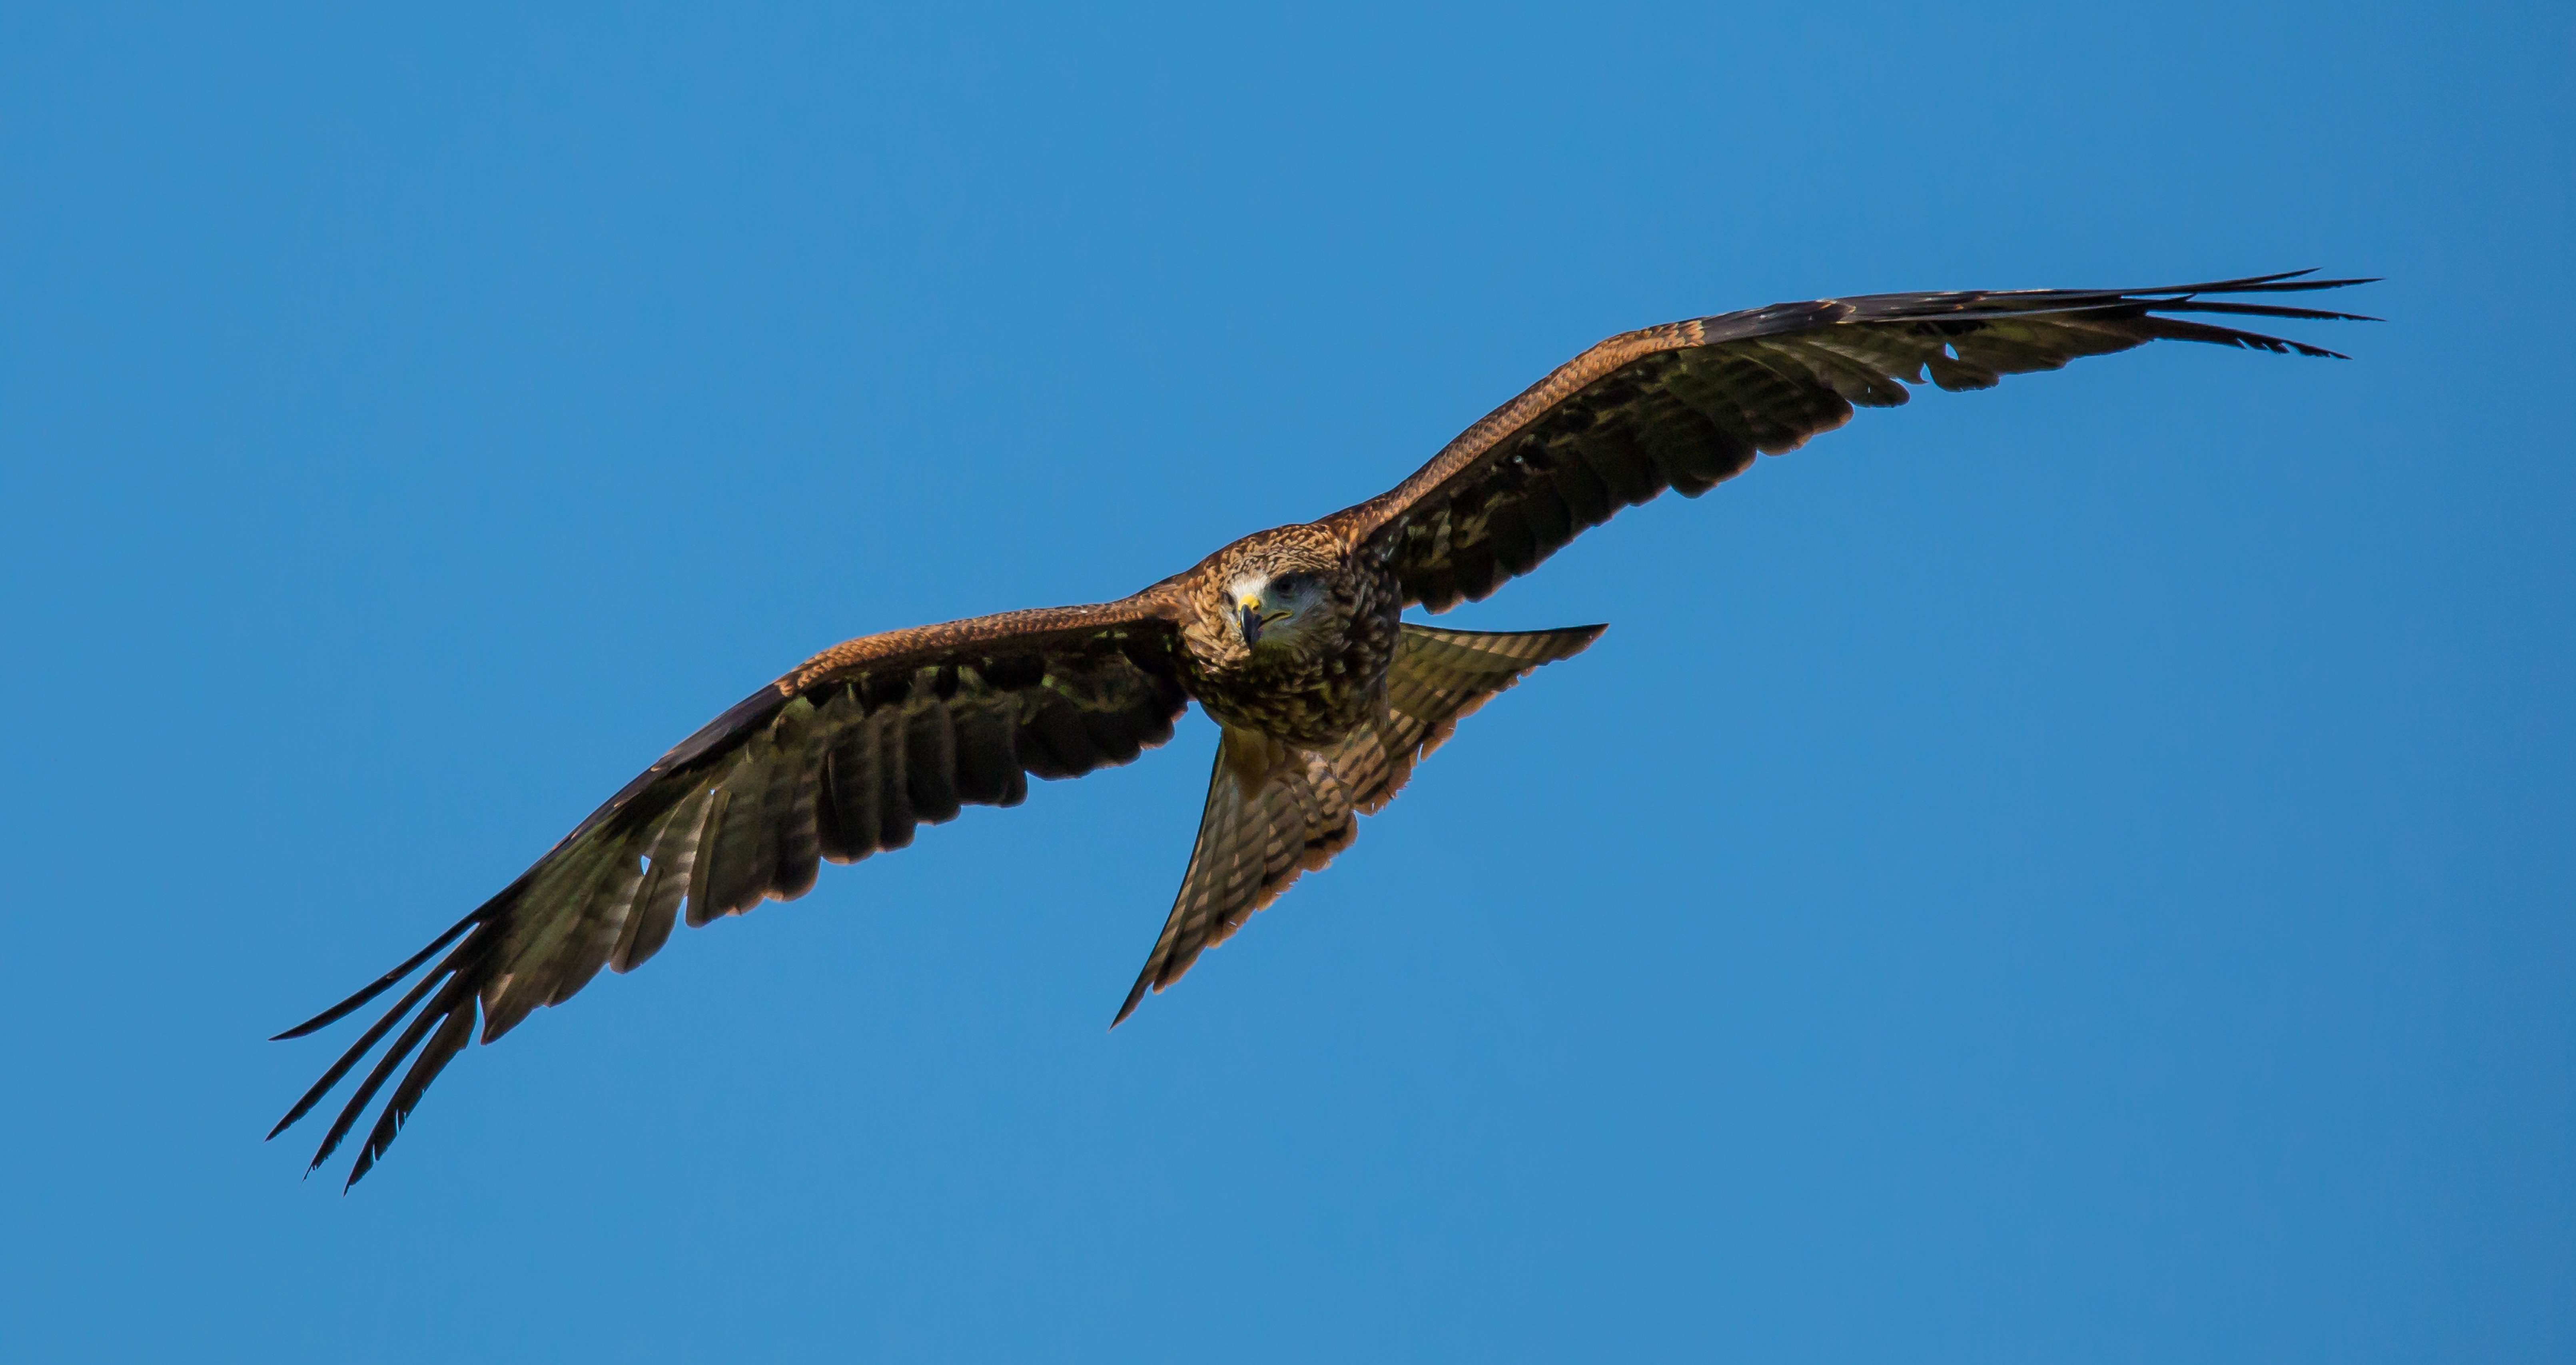
nature, bird, wing, wildlife, wild, kite, beak, flight, eagle, predator, black, feather, fauna, raptor, bird of prey, vertebrate, prey, buzzard, accipitriformes